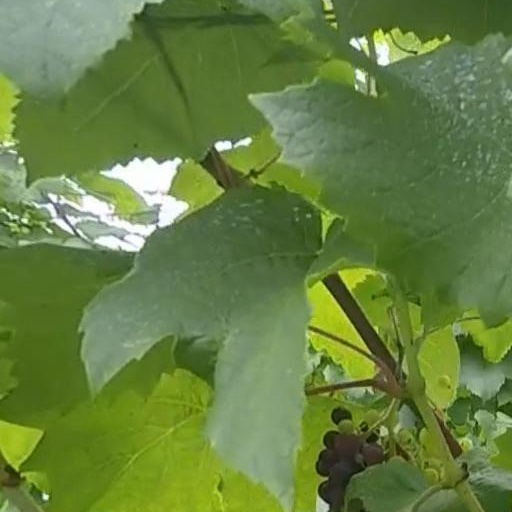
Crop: grape